Section restoration

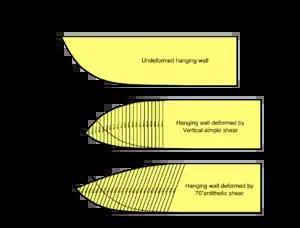

In order to calculate the change in shape of an element within the section, various deformation algorithms are used. Initially many of these were applied manually, but are now available in specialist software packages. It is worth mentioning that these deformation algorithms are approximations and idealizations of actual strain paths and deviate from reality (Ramsey and Huber, 1987). Geologic media are typically not continuum materials; that is, they are not isotropic media as is implicitly assumed in all strain algorithms used for cross-section balancing. That said, balanced cross sections maintain material balance, which is important for conceptualizing kinematic histories of deformed regions.